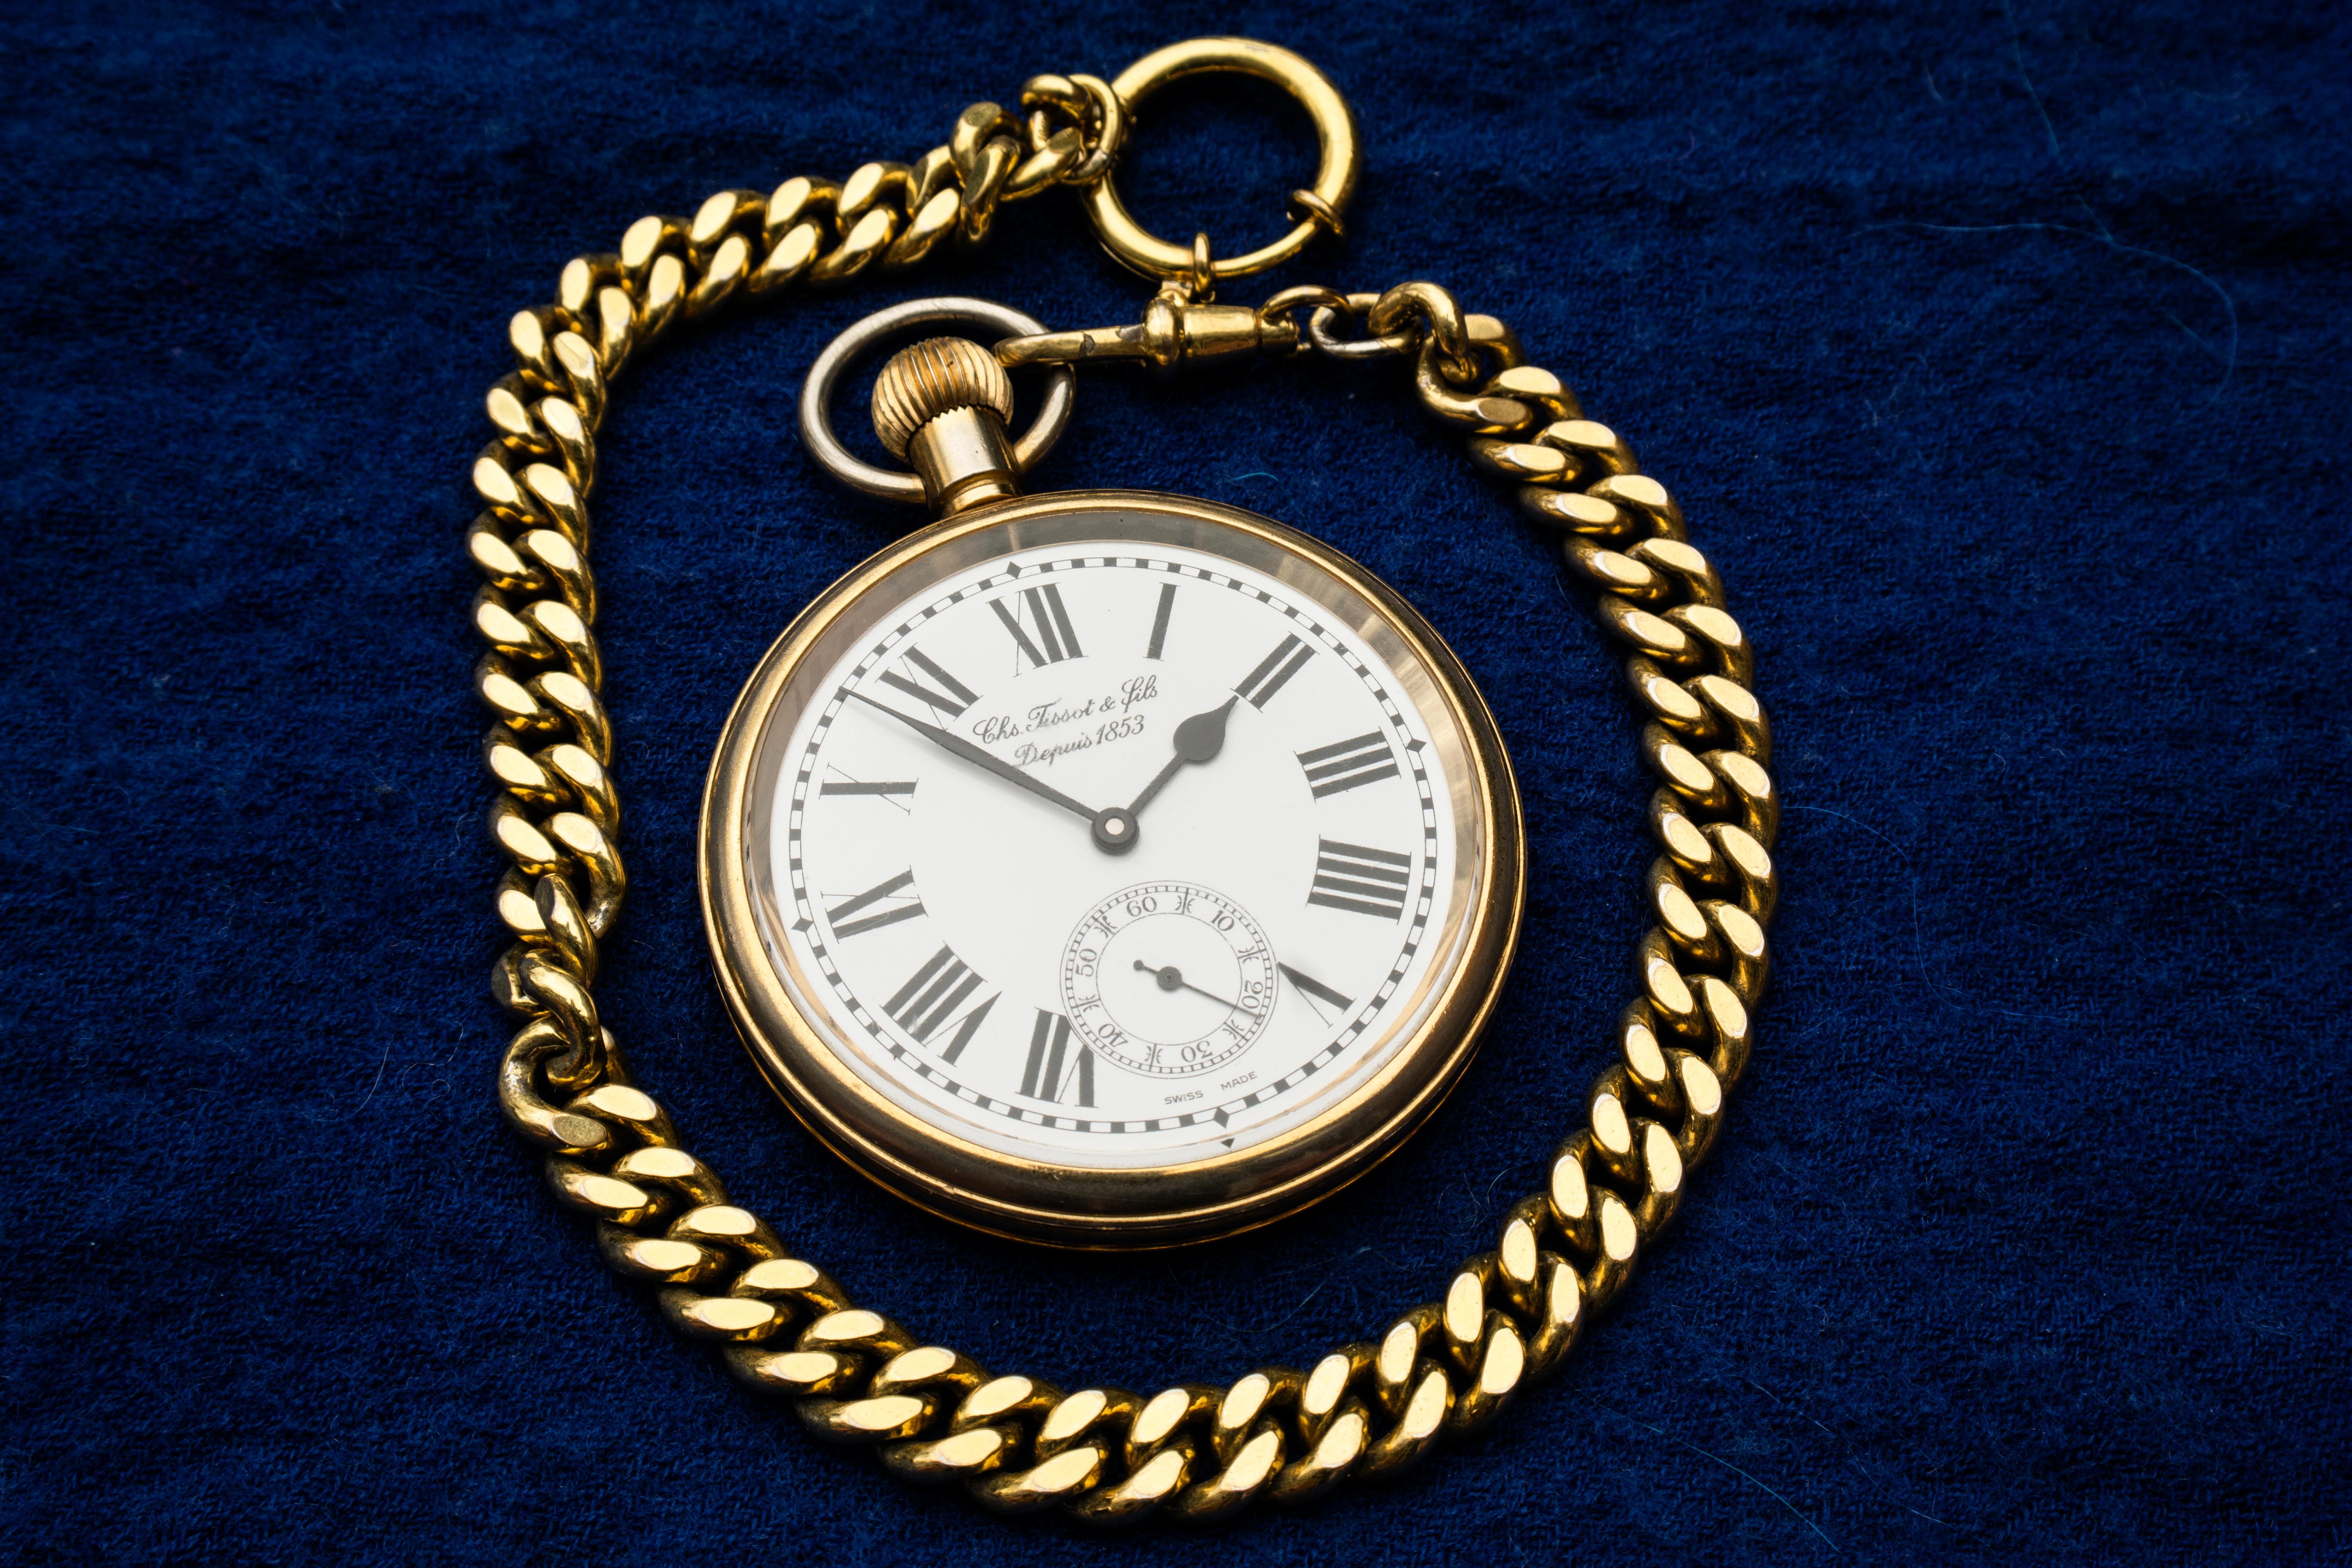
hand, antique, chain, clock, time, golden, nostalgia, blue, pocket watch, circle, clock face, jewellery, gold, pendant, pointer, time indicating, time of, minutes, seconds, precious, valuable, locket, fashion accessory